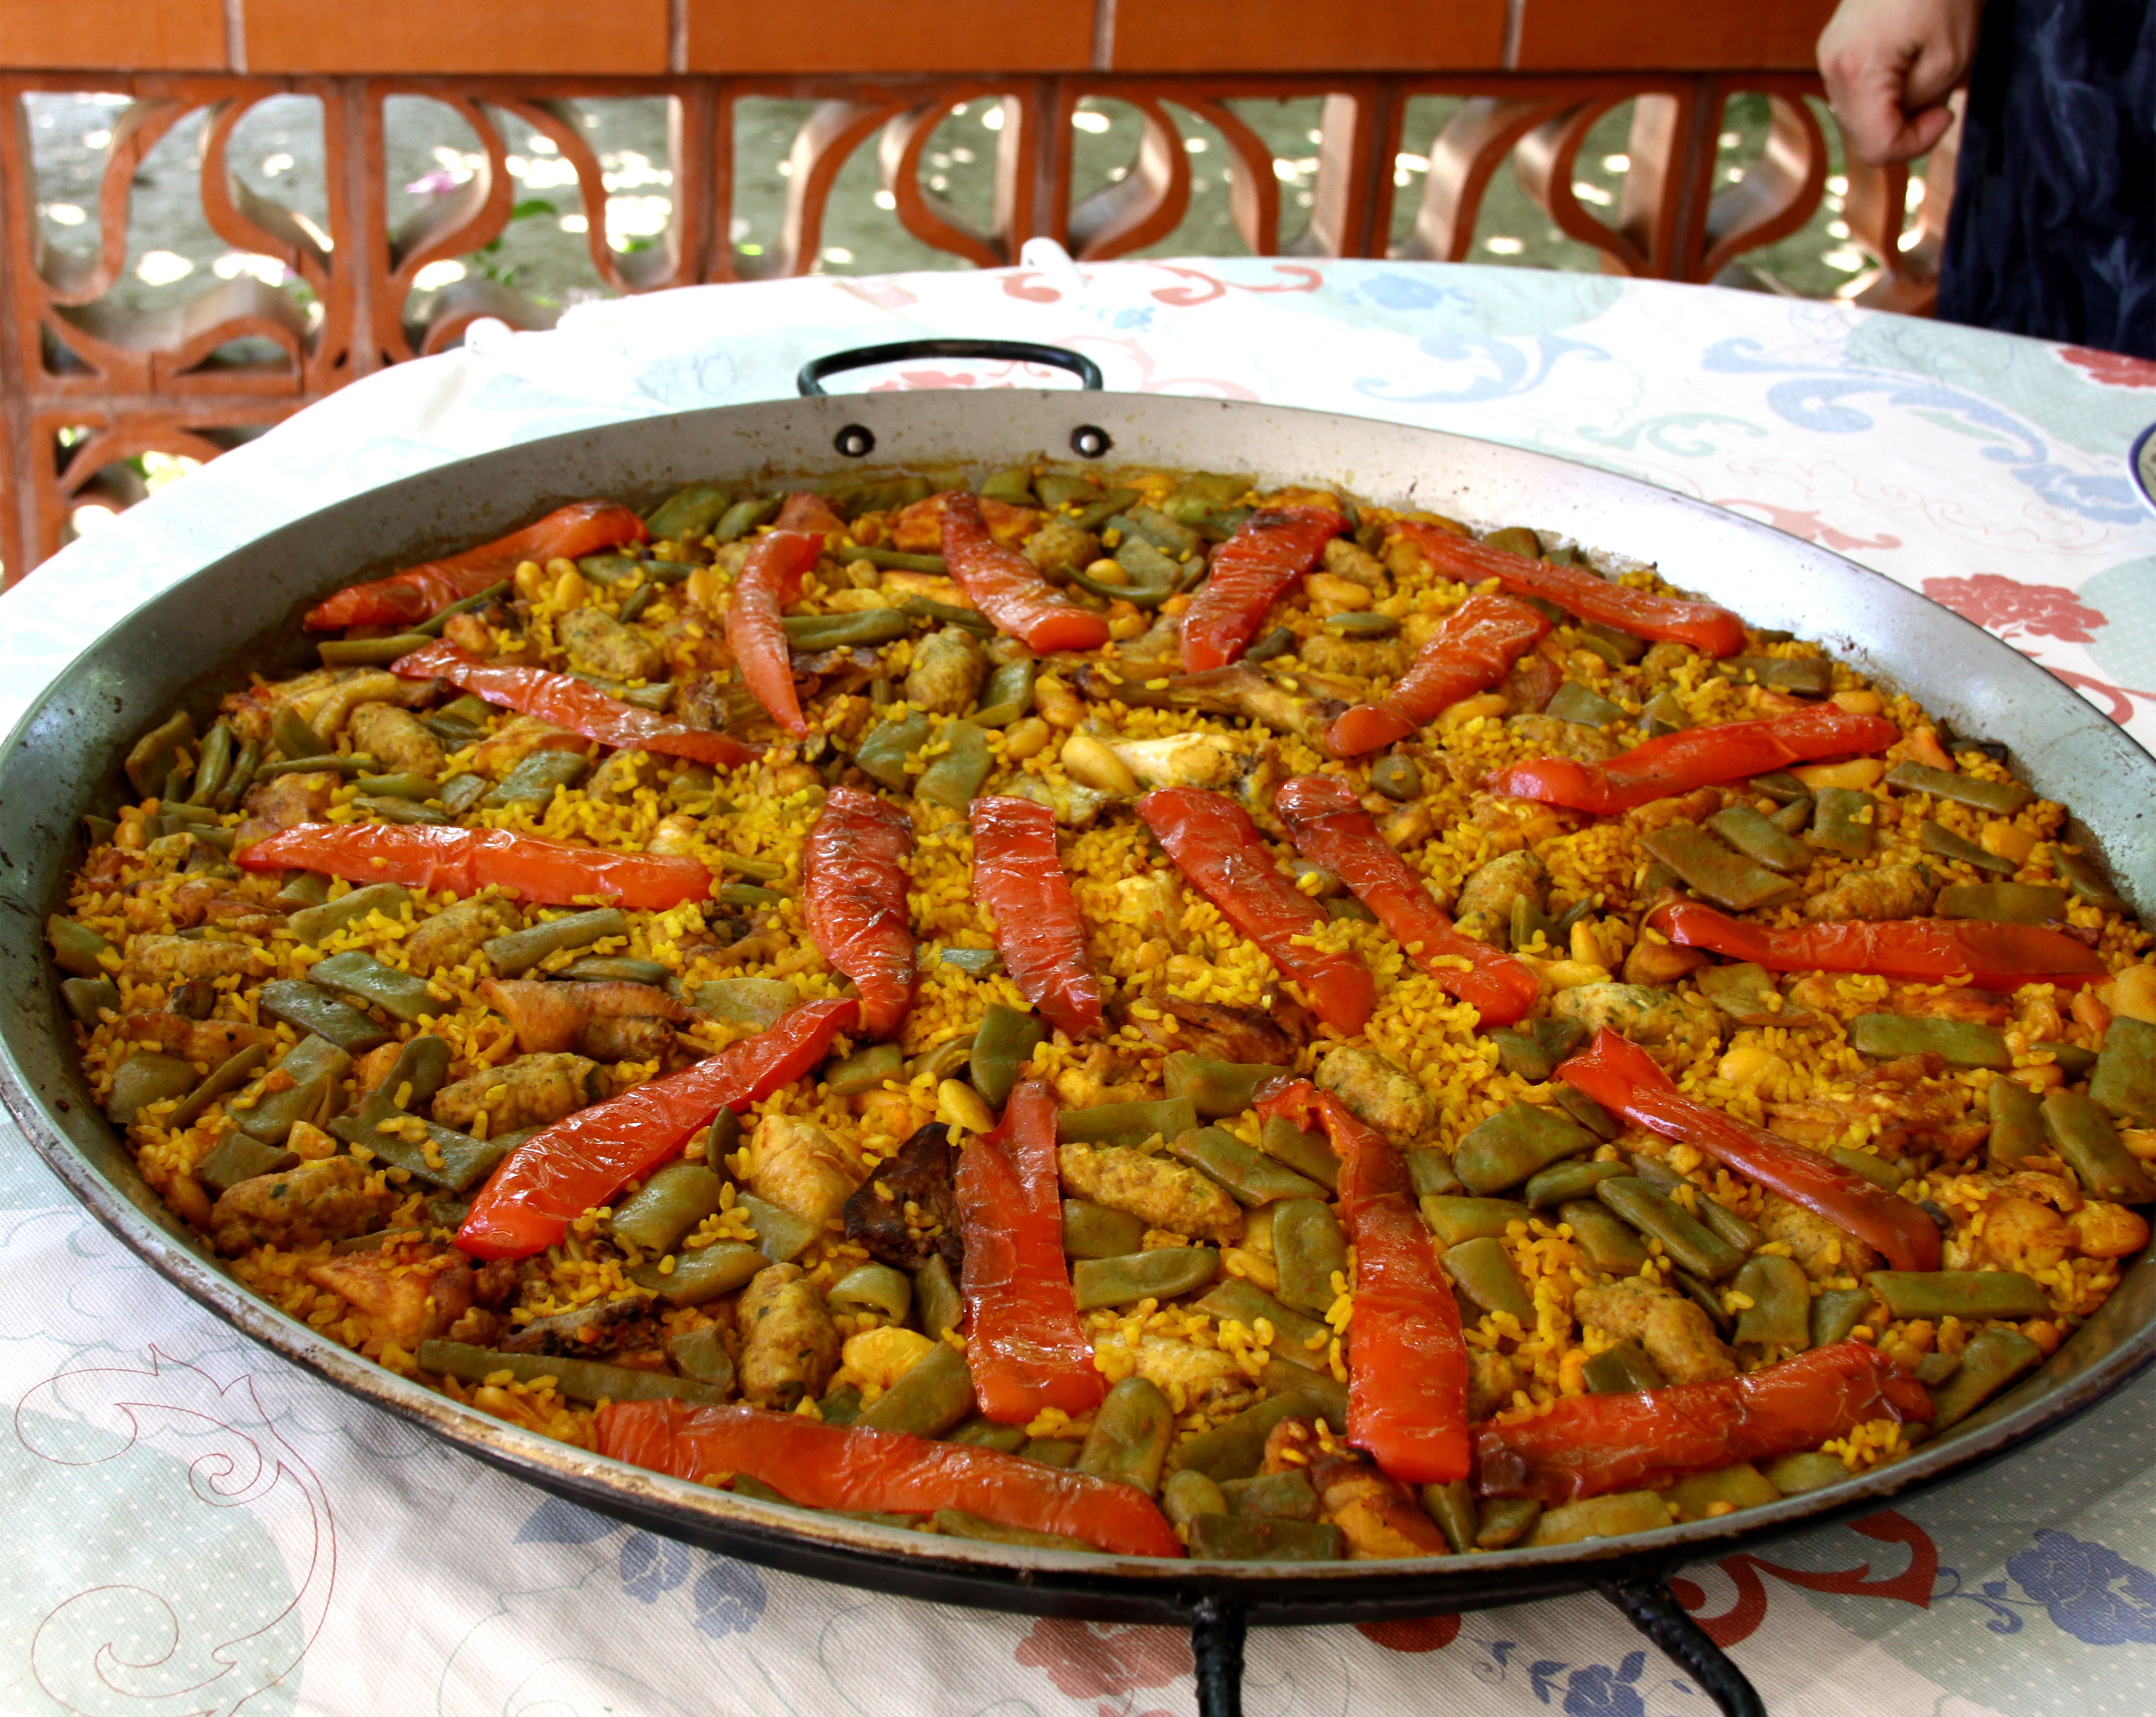
dish, food, produce, kitchen, cuisine, rice, vegetables, paella, spanish cuisine, european food, middle eastern food, traditional dish